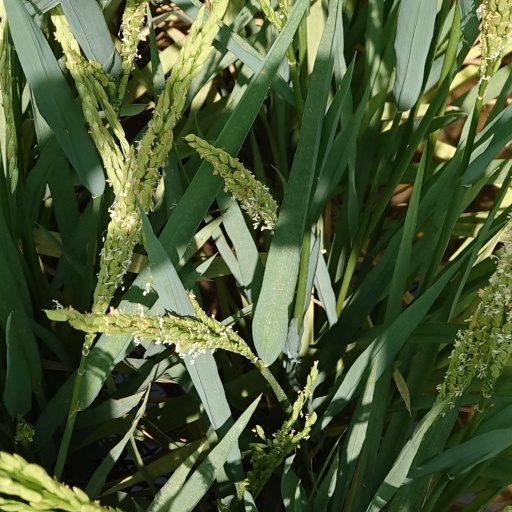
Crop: rice